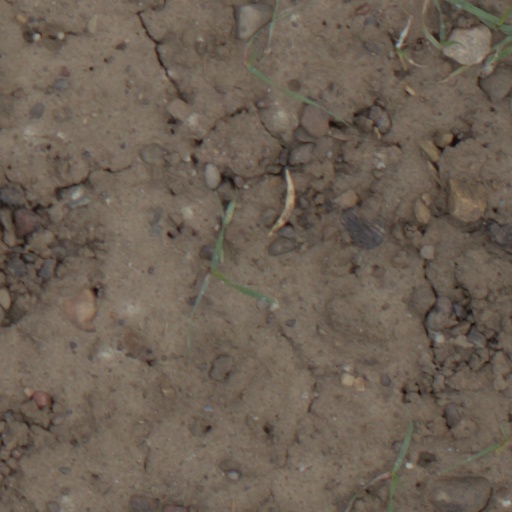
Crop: wheat